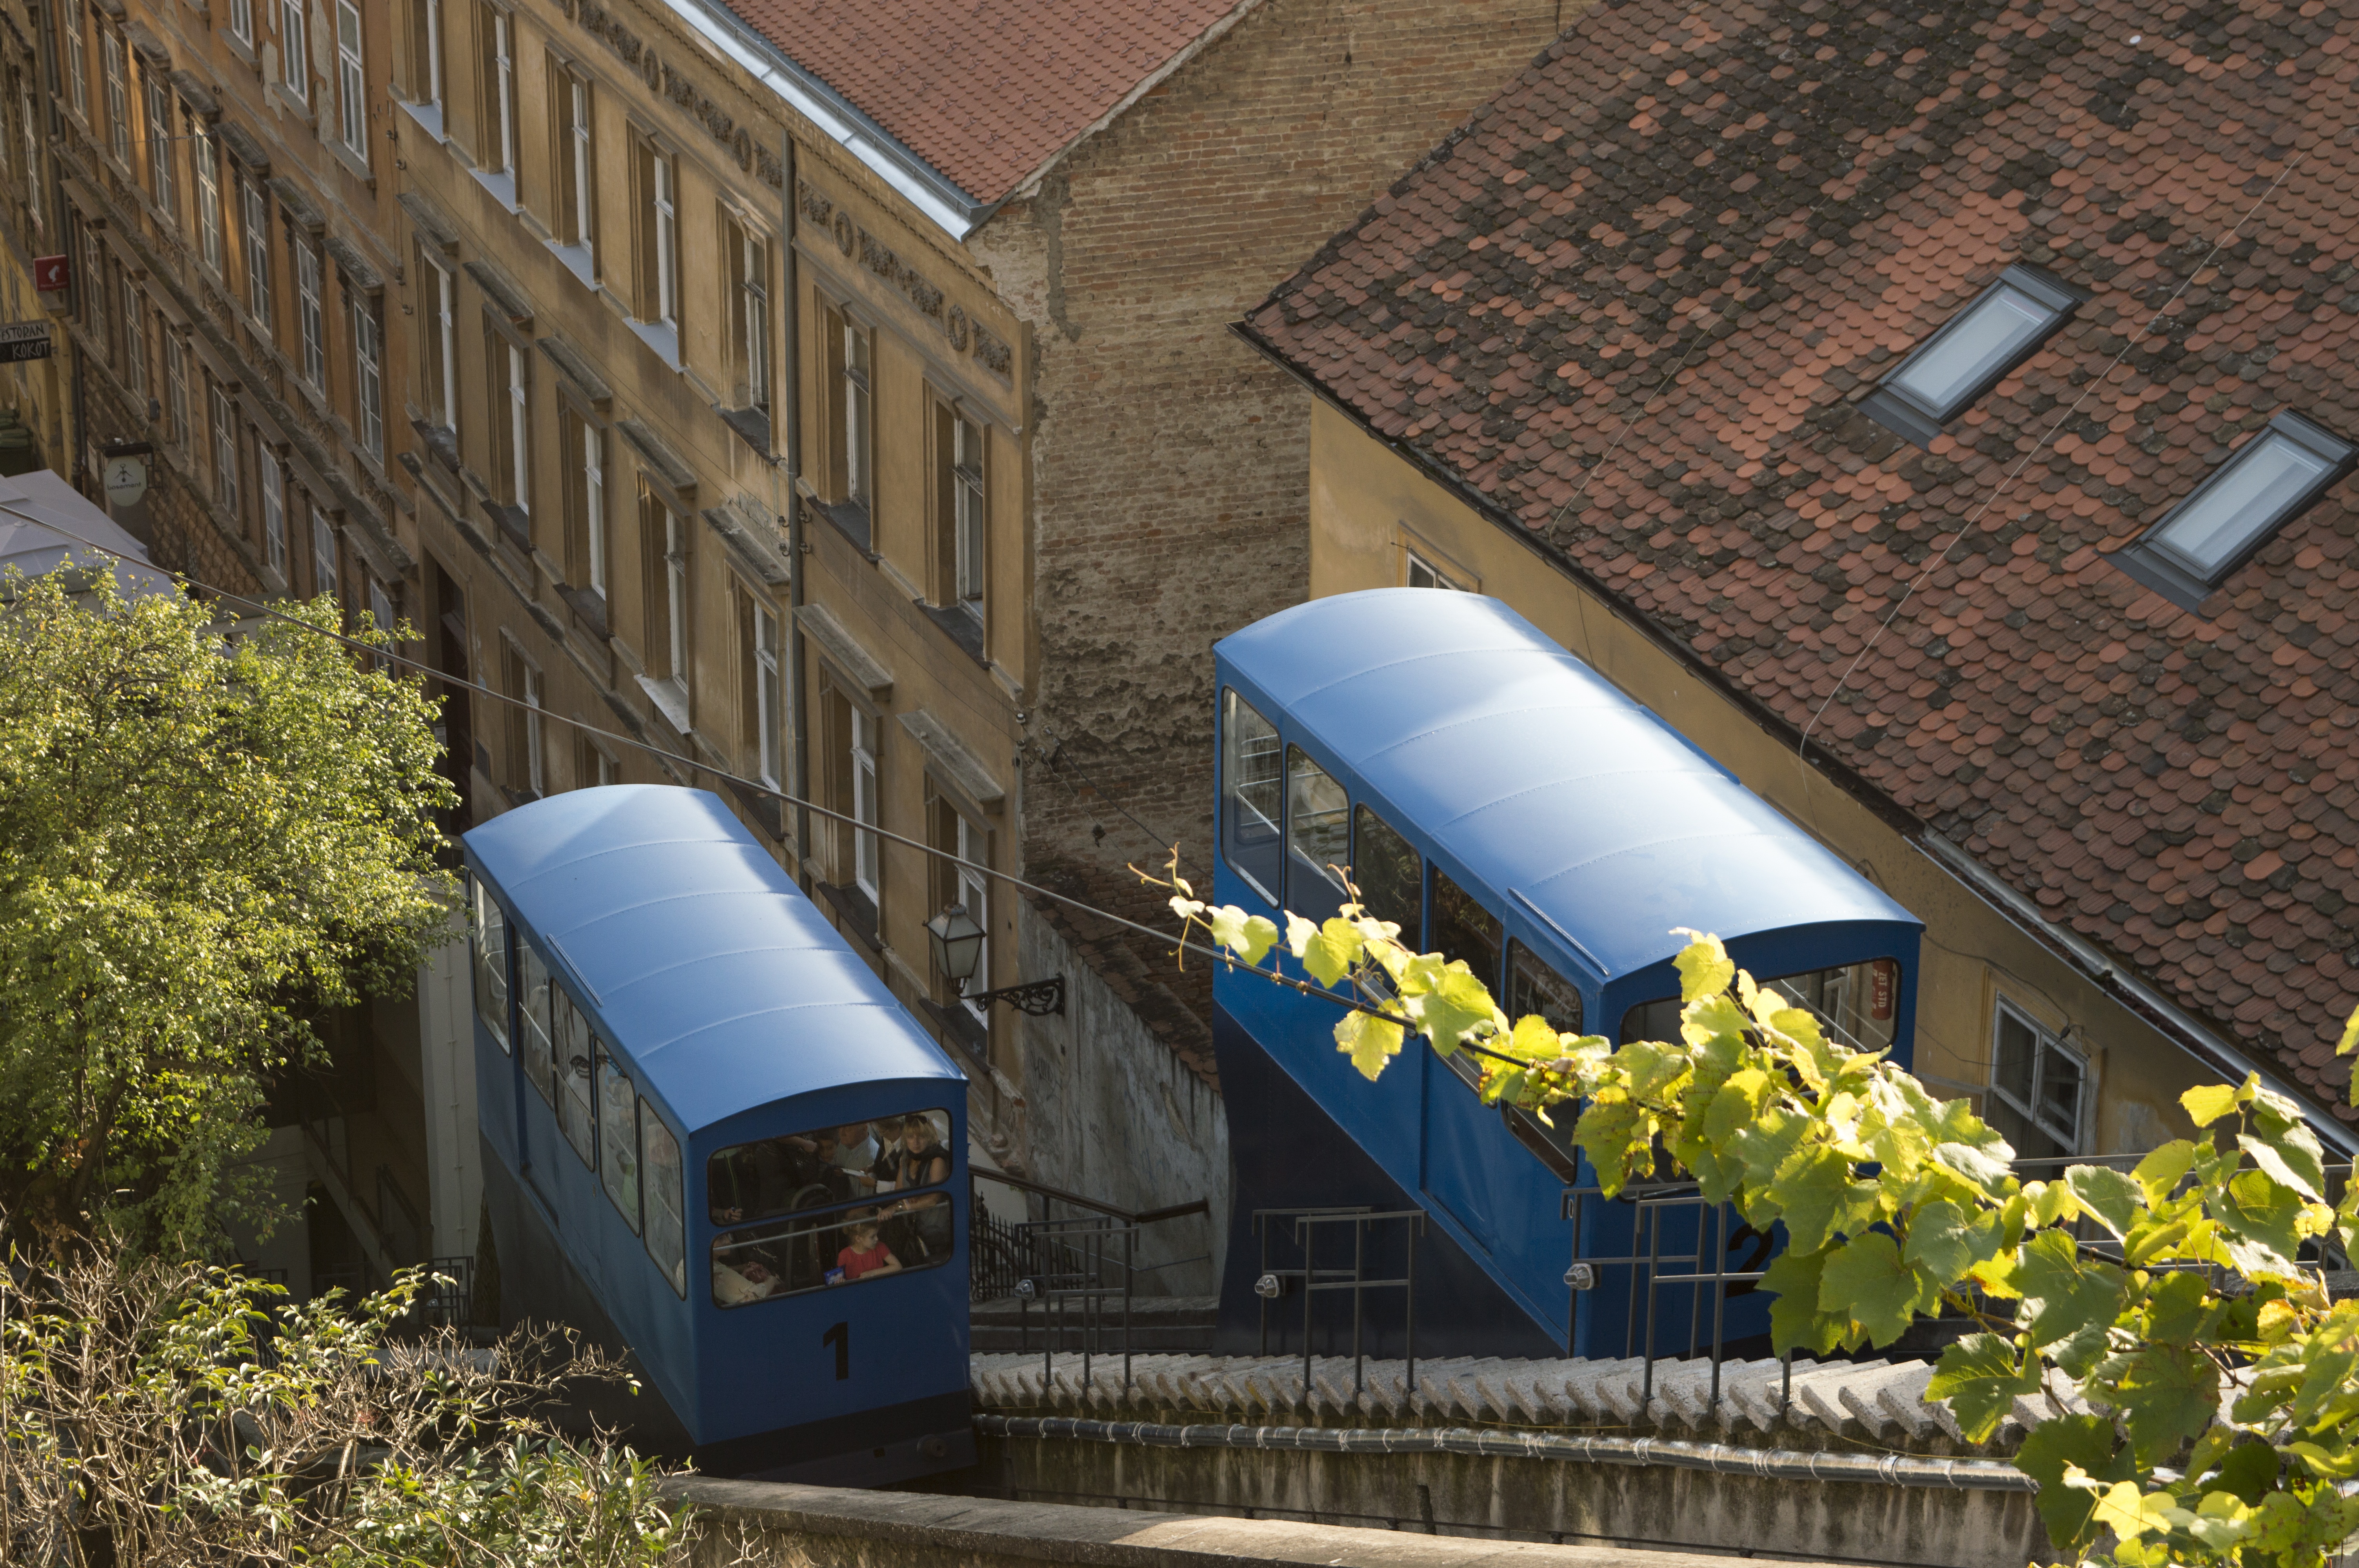
landscape, train, advertising, travel, transport, vehicle, public transport, croatia, lift, funicular, zagreb, rolling stock